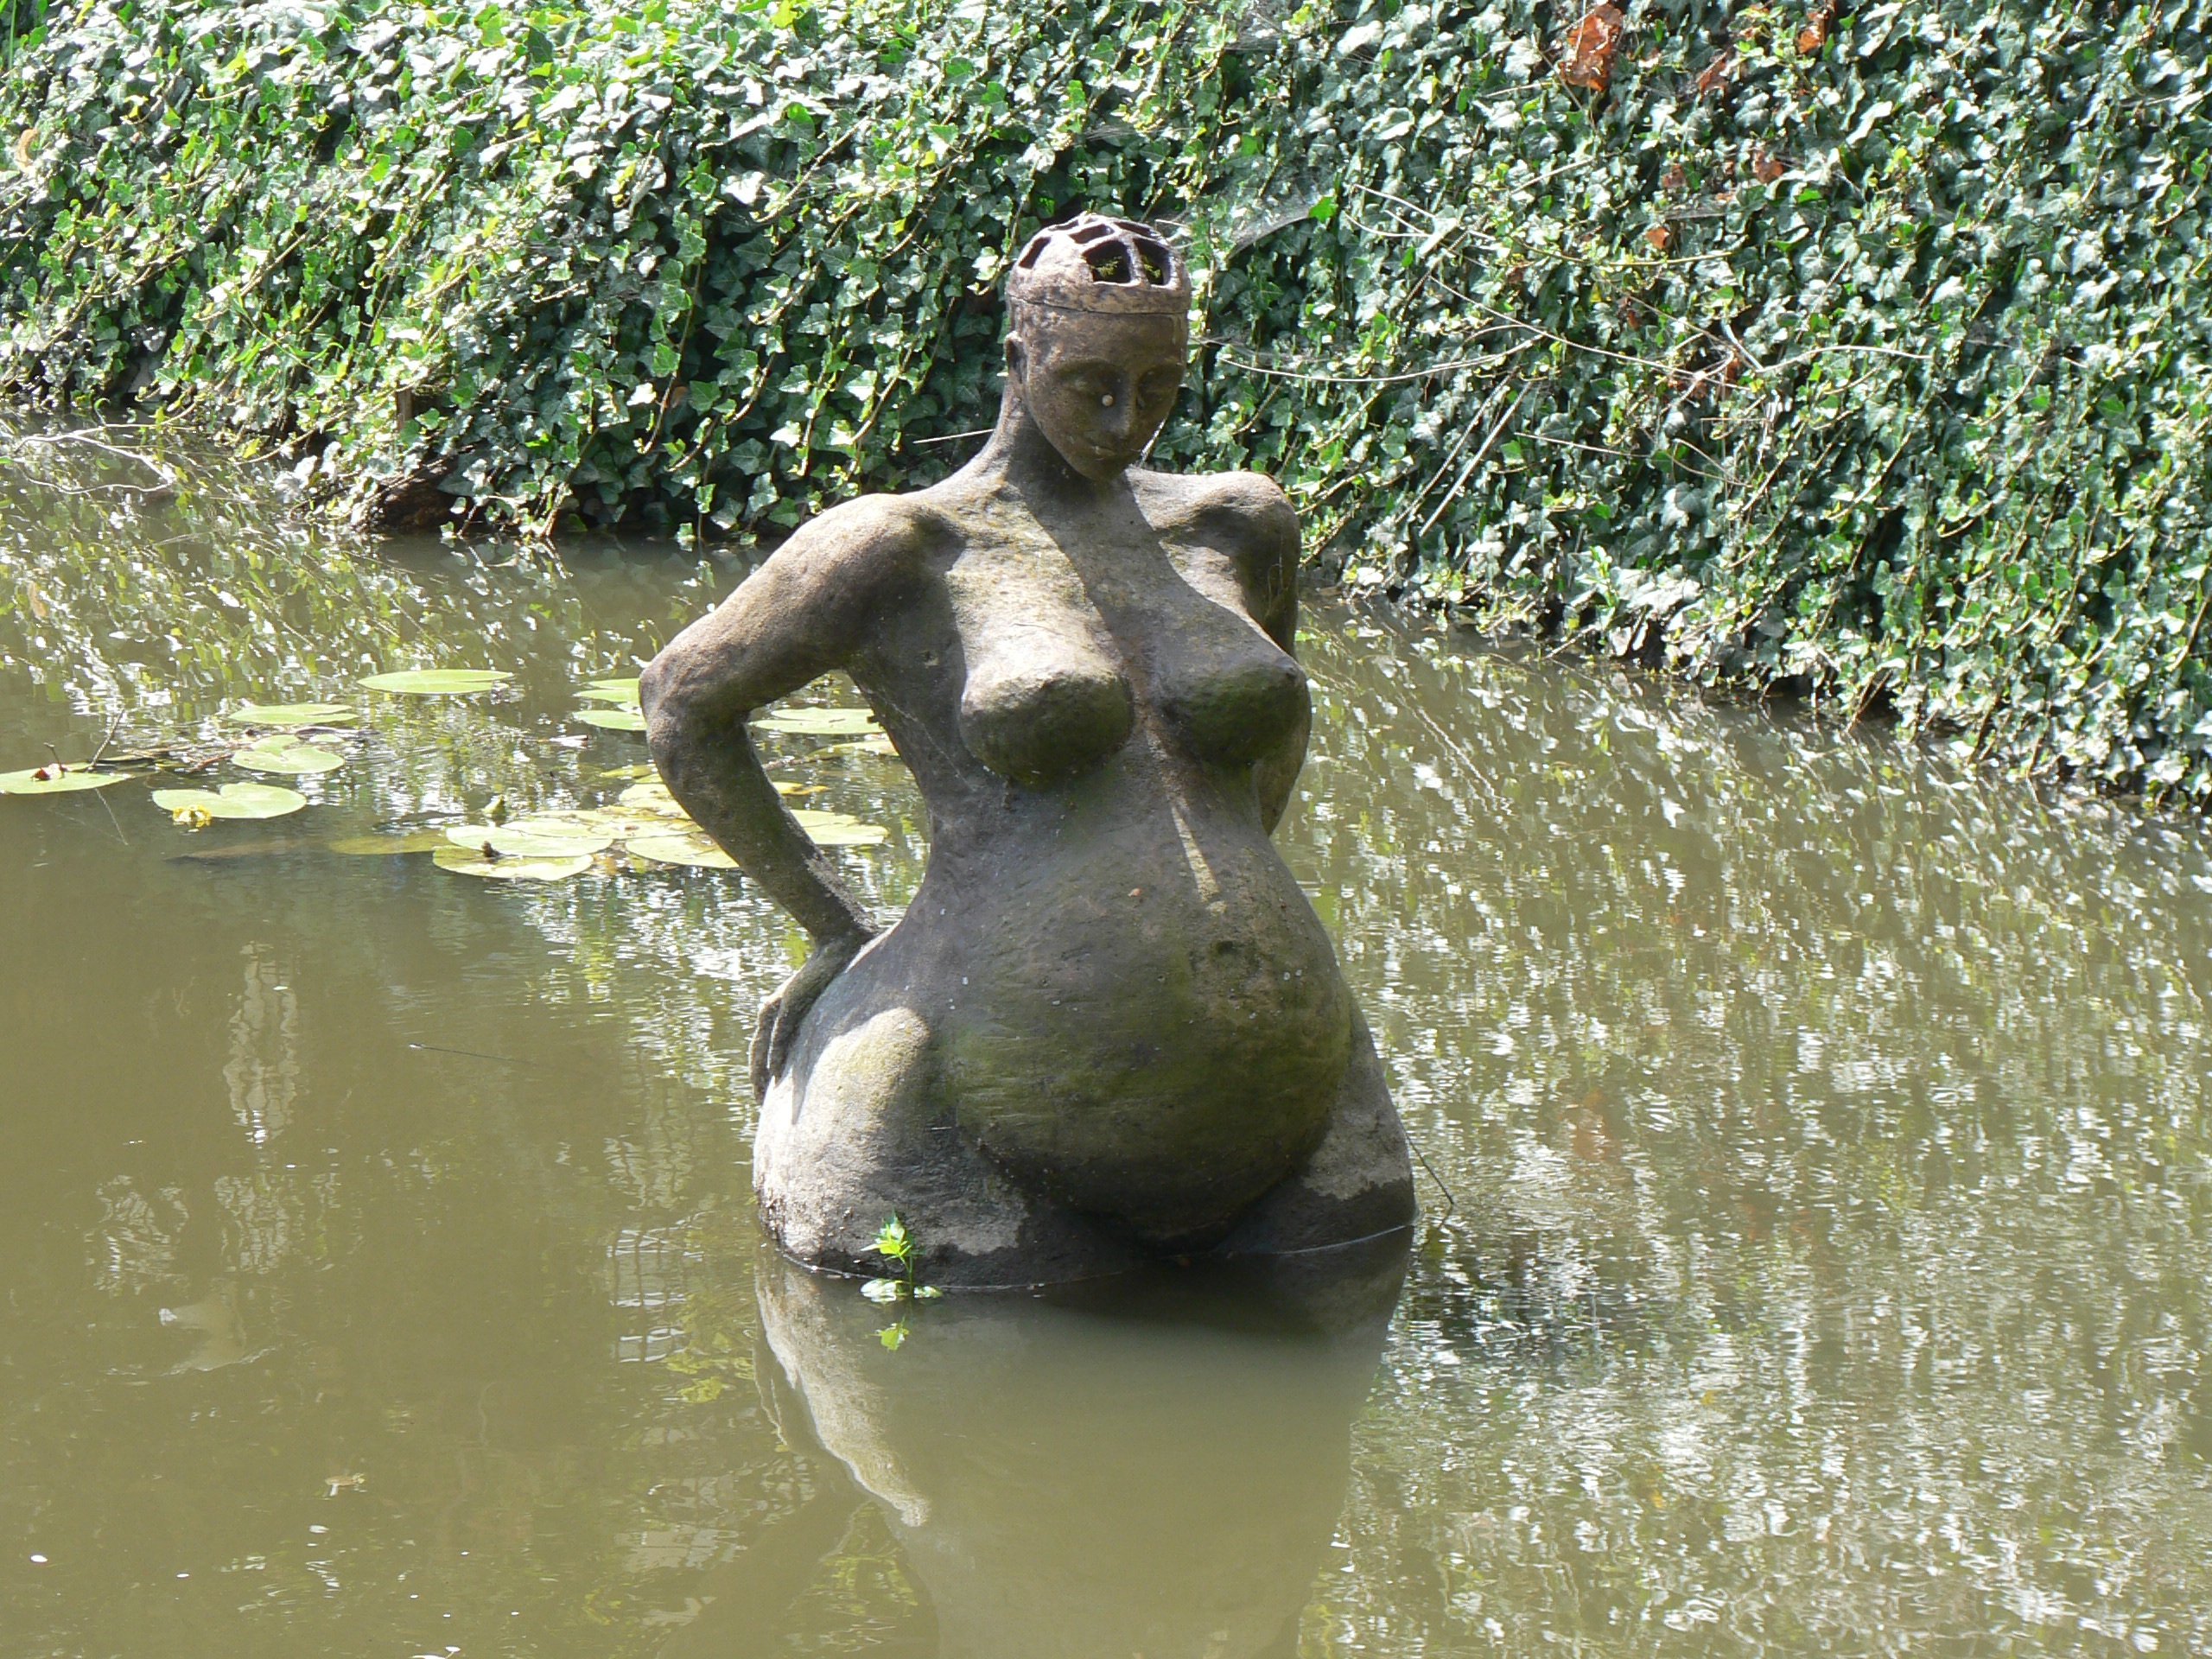
water, monument, statue, jungle, mud, water feature, hastrmanka, wasserfrau, waterwoman